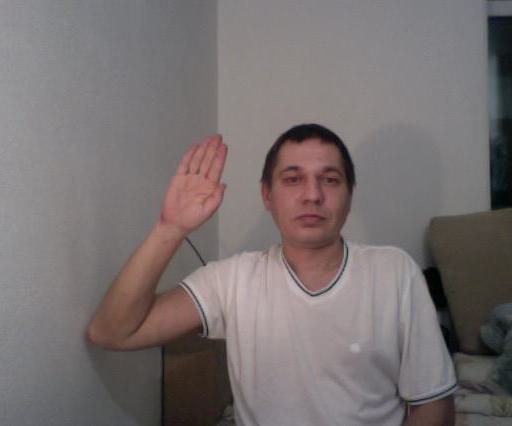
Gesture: stop